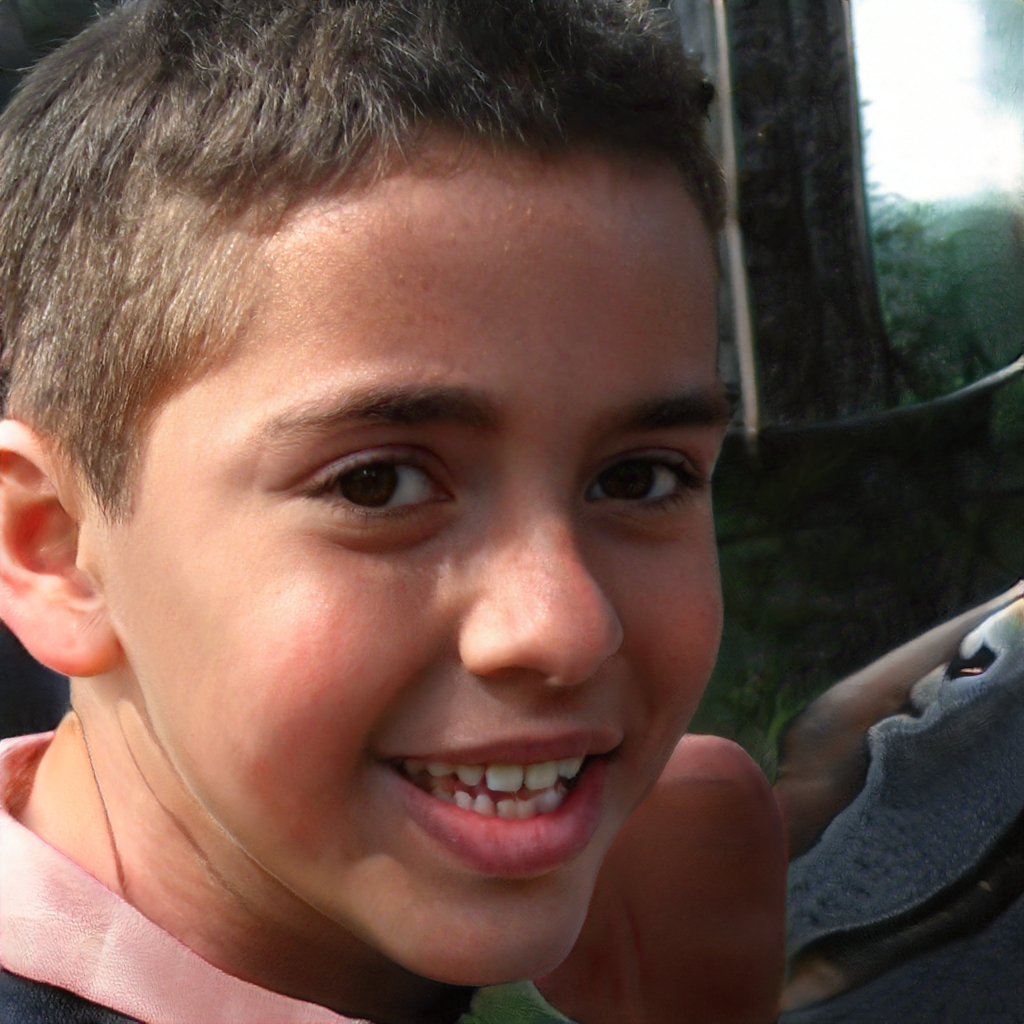
Label: No Watermark